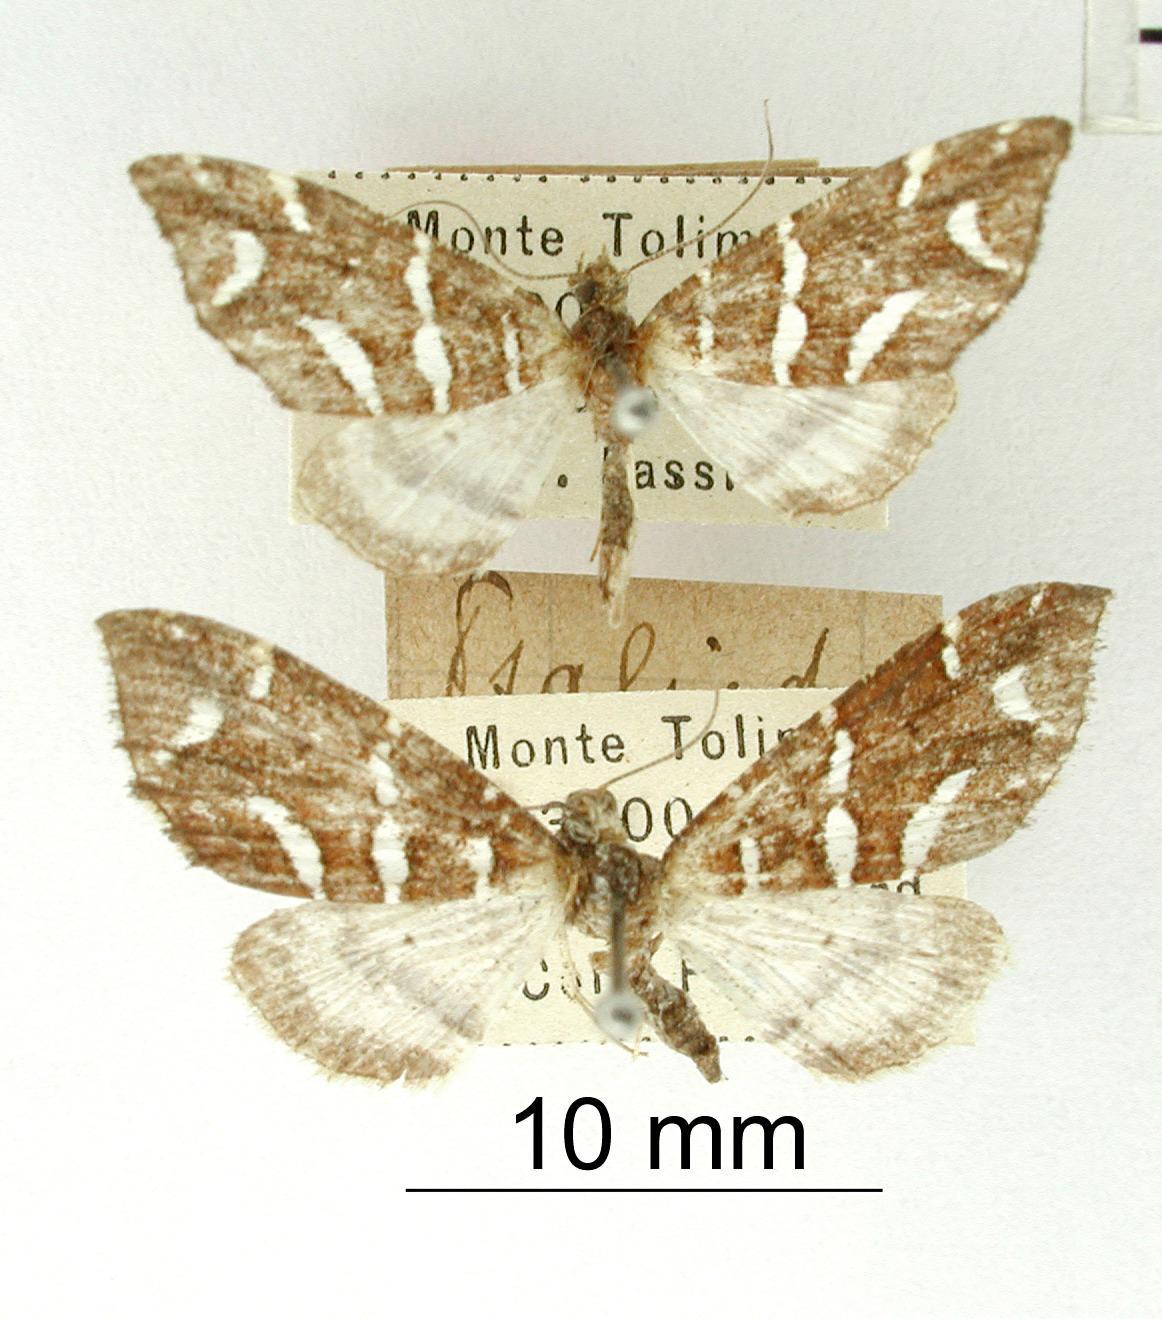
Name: Psaliodes disrupta
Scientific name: Psaliodes disrupta Dognin, 1913
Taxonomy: Animalia, Arthropoda, Insecta, Lepidoptera, Geometridae, Larentiinae
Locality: Monte Tolima, Colombia